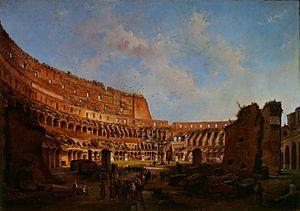
Luigi Querena, né le 30 mai 1824 et mort le 3 avril 1887, est un peintre italien.